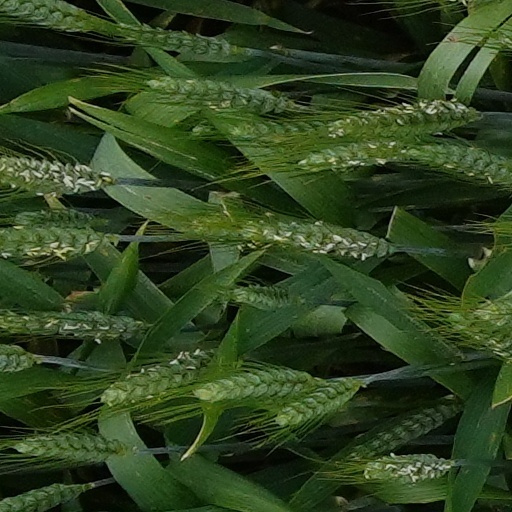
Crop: wheat